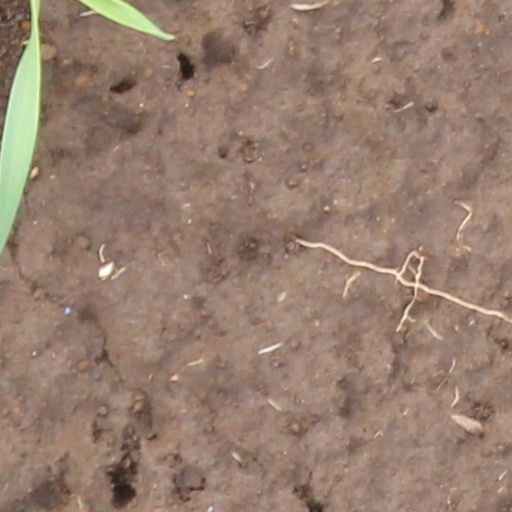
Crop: wheat